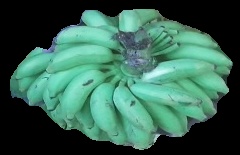
Variety: elakki-bale
Grade: grade2